Gjøa

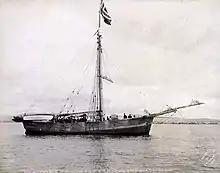
"Gjøa" arrives in Nome, Alaska in August 1906

"Gjøa" left Gjoa Haven on August 13, 1905, and motored through the treacherous straits south of Victoria Island, and from there west into the Beaufort Sea. By October "Gjøa" was again iced-in, this time near Herschel Island in the Yukon. Amundsen left his men on board and spent much of the winter skiing 500 miles south to Eagle, Alaska to telegraph news of the expedition's success. He returned in March, but "Gjøa" remained icebound until July 11. "Gjøa" reached Nome in Alaska on August 31, 1906. She sailed on to earthquake ravaged San Francisco, California, where the expedition was met with a hero's welcome on October 19.